Katharine C. Day

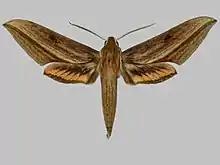
"Xylophanes katharinae", a Mexican species of sphinx moth named after Katharine (Clark) Harding Day.

She is the namesake of a sphinx moth, "Xylophanes katharinae", which was described by her father in 1931: "I have given this form the name ["Xylophanes"] "katharinae" in honor of my daughter Mrs. Richard B. Harding, because of her keen interest in science and because this form is so close to "X. josephinae", named for my wife."